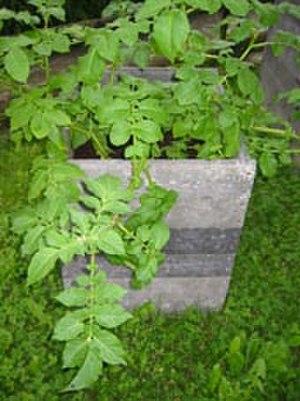
La tour à pommes de terre est une technique de production urbaine. Ce dispositif de culture intensive est supposé offrir des rendements records sur de petites surfaces. Dans les faits, le différentiel de rendement n'est pas souvent au rendez-vous.